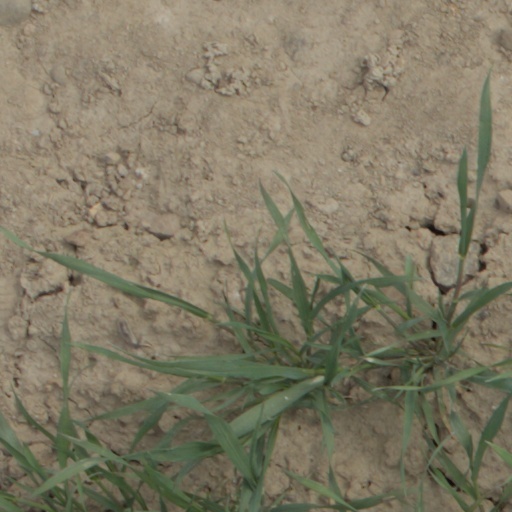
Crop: wheat